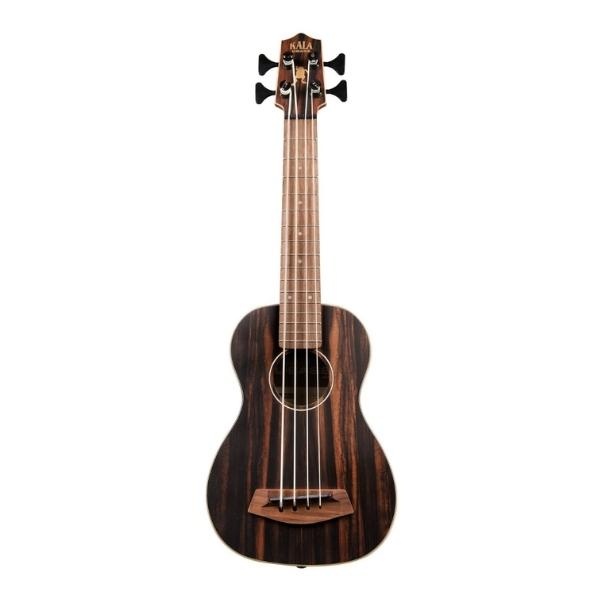
Kala U-Bass Striped Ebony
The beautiful Striped Ebony U•BASS® has a deep brown color with reddish-brown striping. The Maple binding creates a striking contrast with the Ebony body, helping the striping stand out. Available in fretted and fretless models, each comes in a padded gig bag. Fretted model also available with Road Toad Pahoehoe strings.
Brand: Kala
Category: Arts & Entertainment > Hobbies & Creative Arts > Musical Instruments > String Instruments > Ukuleles > Bass Ukuleles